United Nations Security Council Resolution 484

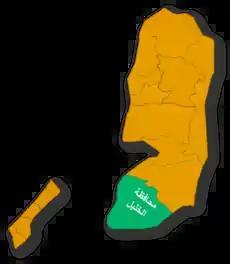
Governorate of Hebron (green) in the West Bank

United Nations Security Council resolution 484, adopted unanimously on 19 December 1980, after recalling resolutions 468 (1980) and 469 (1980) on the topic, the council expressed its concern regarding the expulsion of the Mayors of Hebron and Halhoul, as well as the Sharia judge of Hebron by occupying Israeli forces.